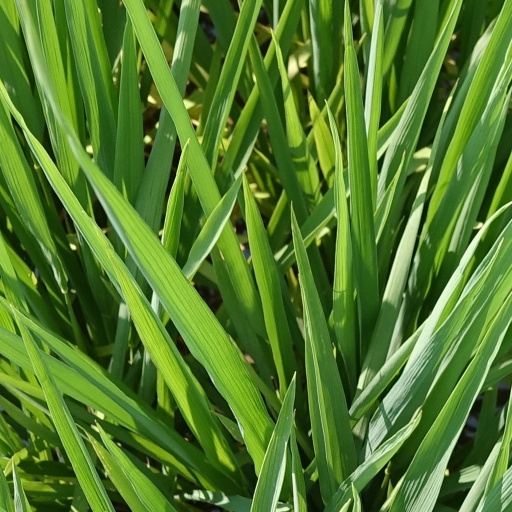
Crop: rice